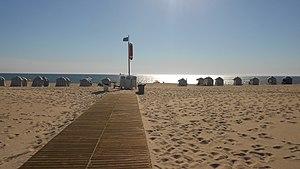
La praia da Claridade est une plage de sable de Figueira da Foz, sur le littoral Atlantique connu sous le nom de Costa da Prata. Elle jouit d'une luminosité remarquable qui lui a valu son nom.